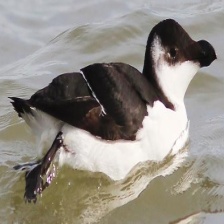
Species: RAZORBILL
Scientific name: ALCA TORDA